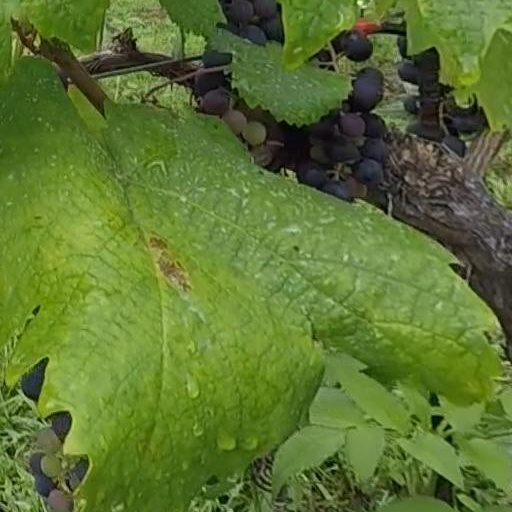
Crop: grape